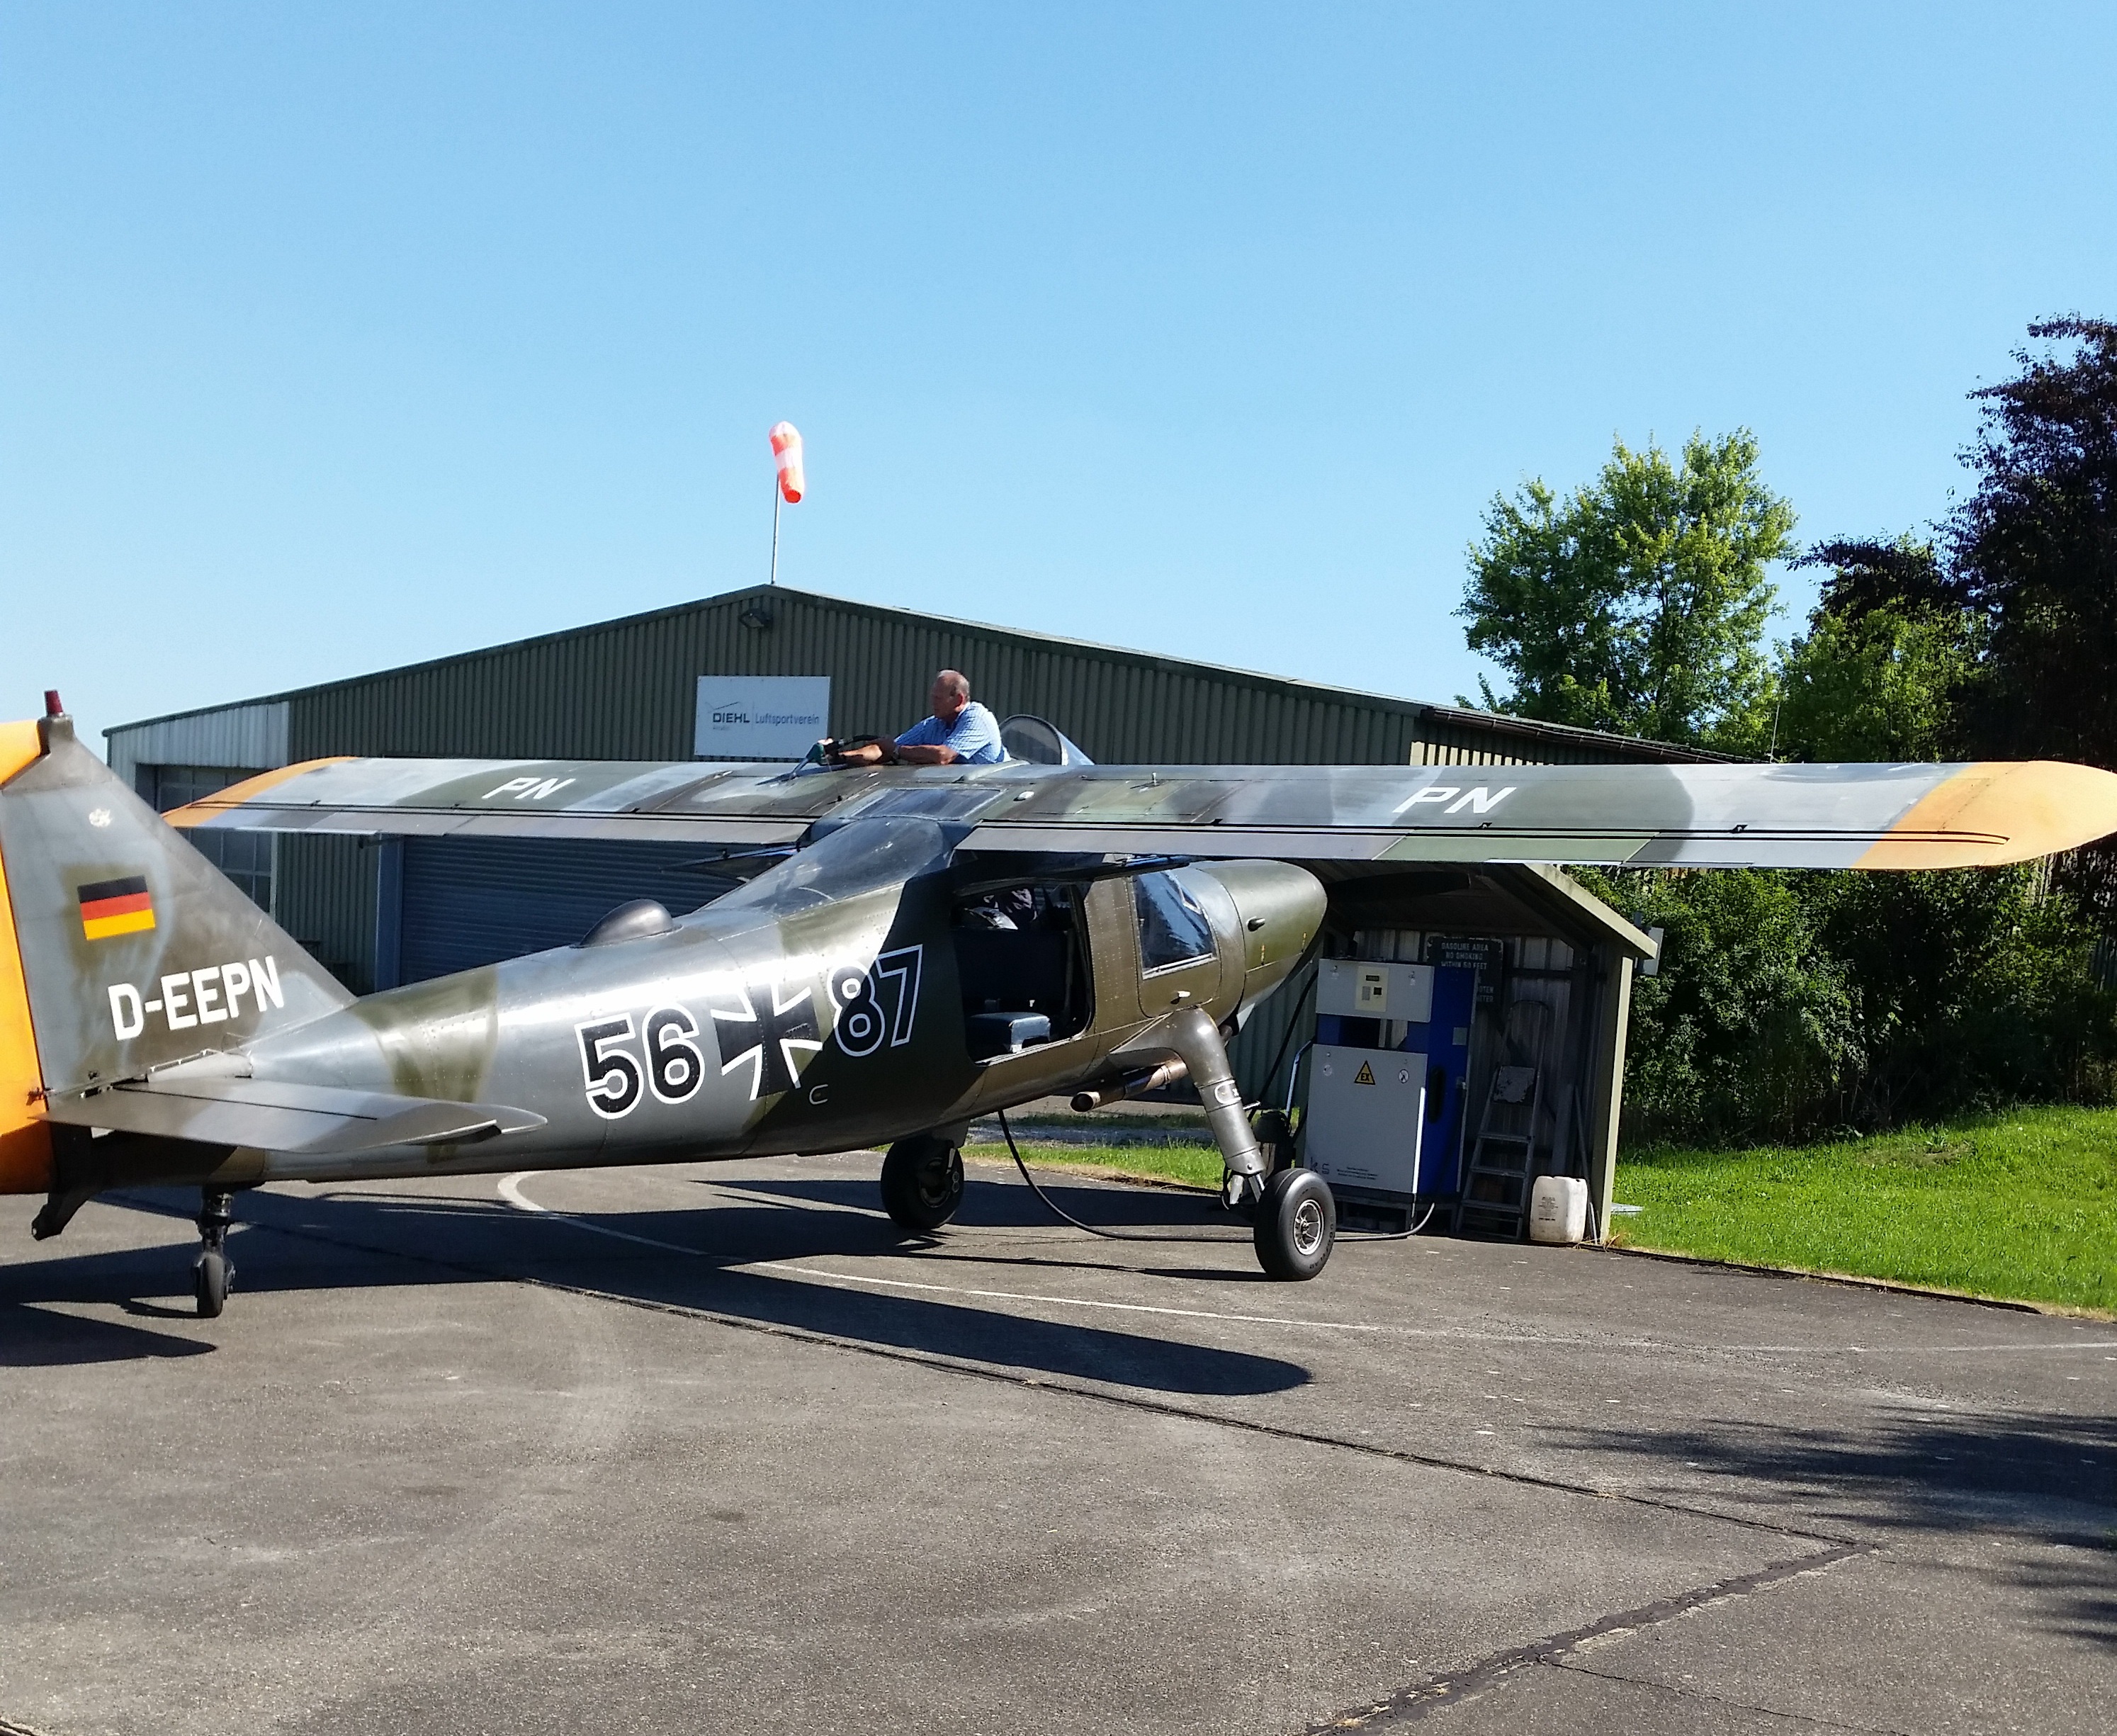
airplane, aircraft, vehicle, aviation, flight, helicopter, rotorcraft, bundeswehr, light aircraft, air force, dornier do 27, stol multipurpose aircraft, dornier, shoulder decker, fighter aircraft, military aircraft, monoplane, atmosphere of earth, aircraft engine